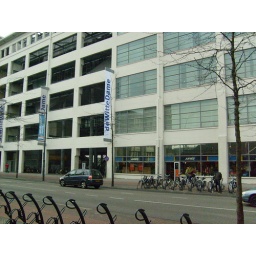
Een dag-excursie, georganiseerd door Cheops, in het (uiteindelijk niet zo) zonnige zuiden van Nederland: Eindhoven!